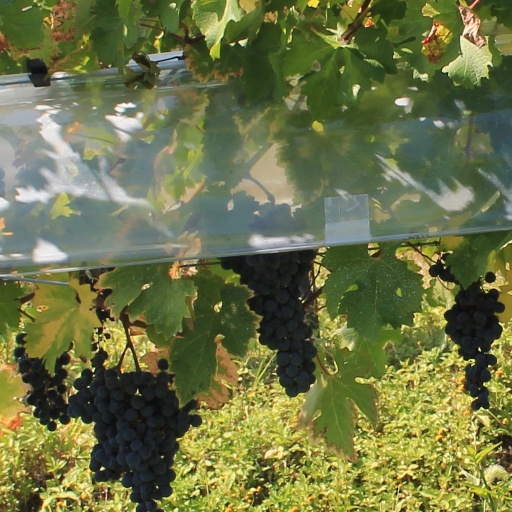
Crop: grape